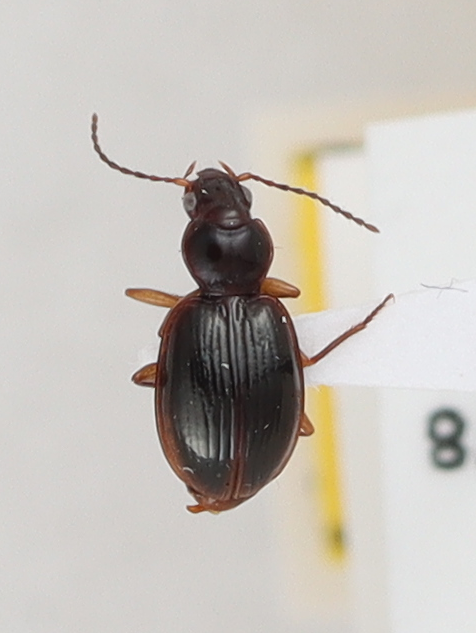
Scientific name: Mecyclothorax konanus
Plot: 14
Trap: E
Collected: 20201013